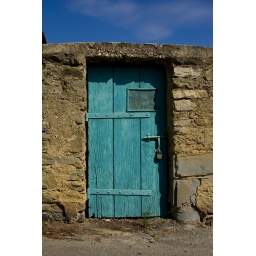
Blue door against blue sky and texture